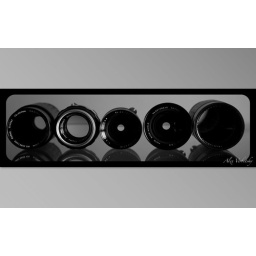
thease are my manuel lenses.. the old boys in the bag